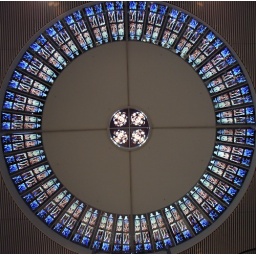
Christmassy roof window decoration in the Glatt shopping mall